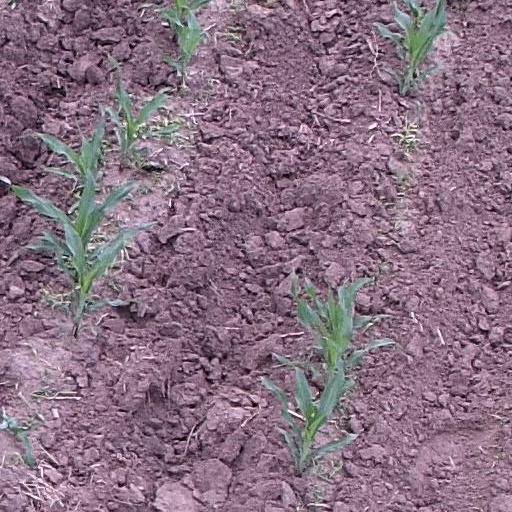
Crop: maize; corn